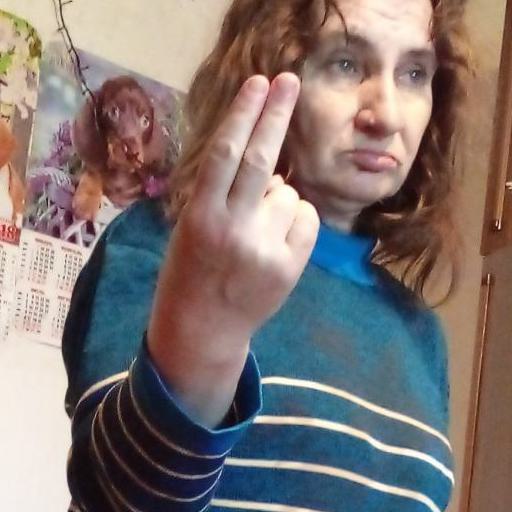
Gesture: two_up_inverted